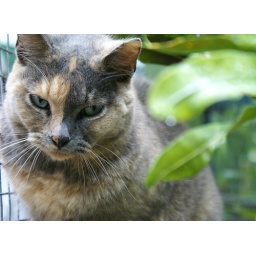
This cat was at the Hemingway house in Key West, Florida.